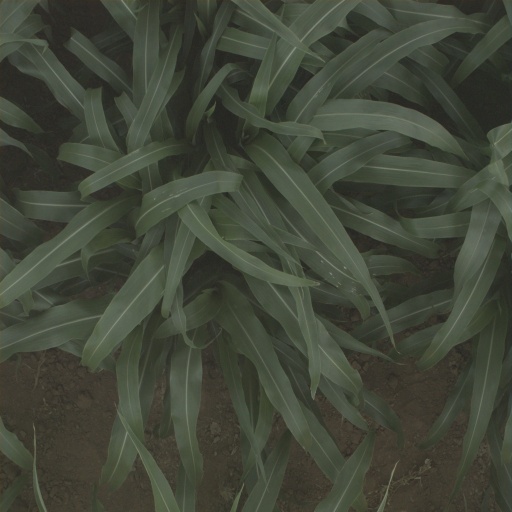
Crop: sorghum